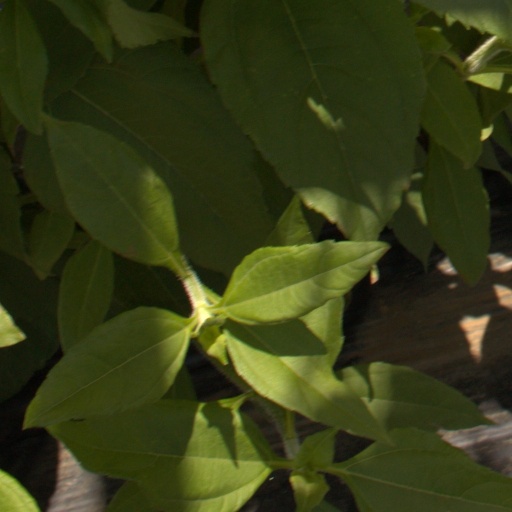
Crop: Jerusalem artichoke